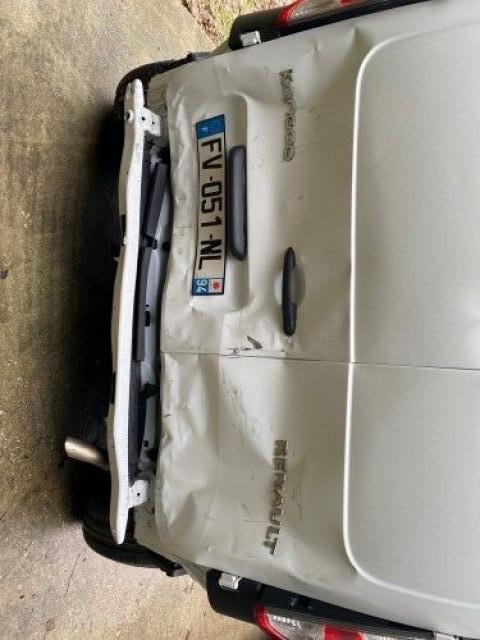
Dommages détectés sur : malle, pare-choc arrière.
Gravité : majeur